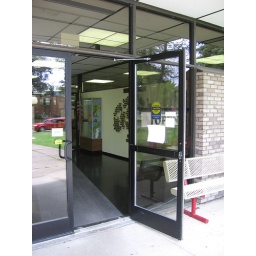
Front auto door opener in action